Love, American Style

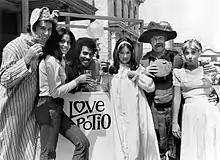
The troupe in 1973

The original series was also known for its 10- to 20-second blackouts between the featured segments. These were performed by a house troupe that featured future "Rockford Files" cast member Stuart Margolin, future "Vega$" leading lady Phyllis Davis and a young character actor, James Hampton, who was known to television audiences of the era as Private Dobbs from the TV series "F-Troop". These clips allowed the show to be padded to the required length without adding to the main segments. They generally consisted of risqué, burlesque-style comedy-of-manners visual jokes.